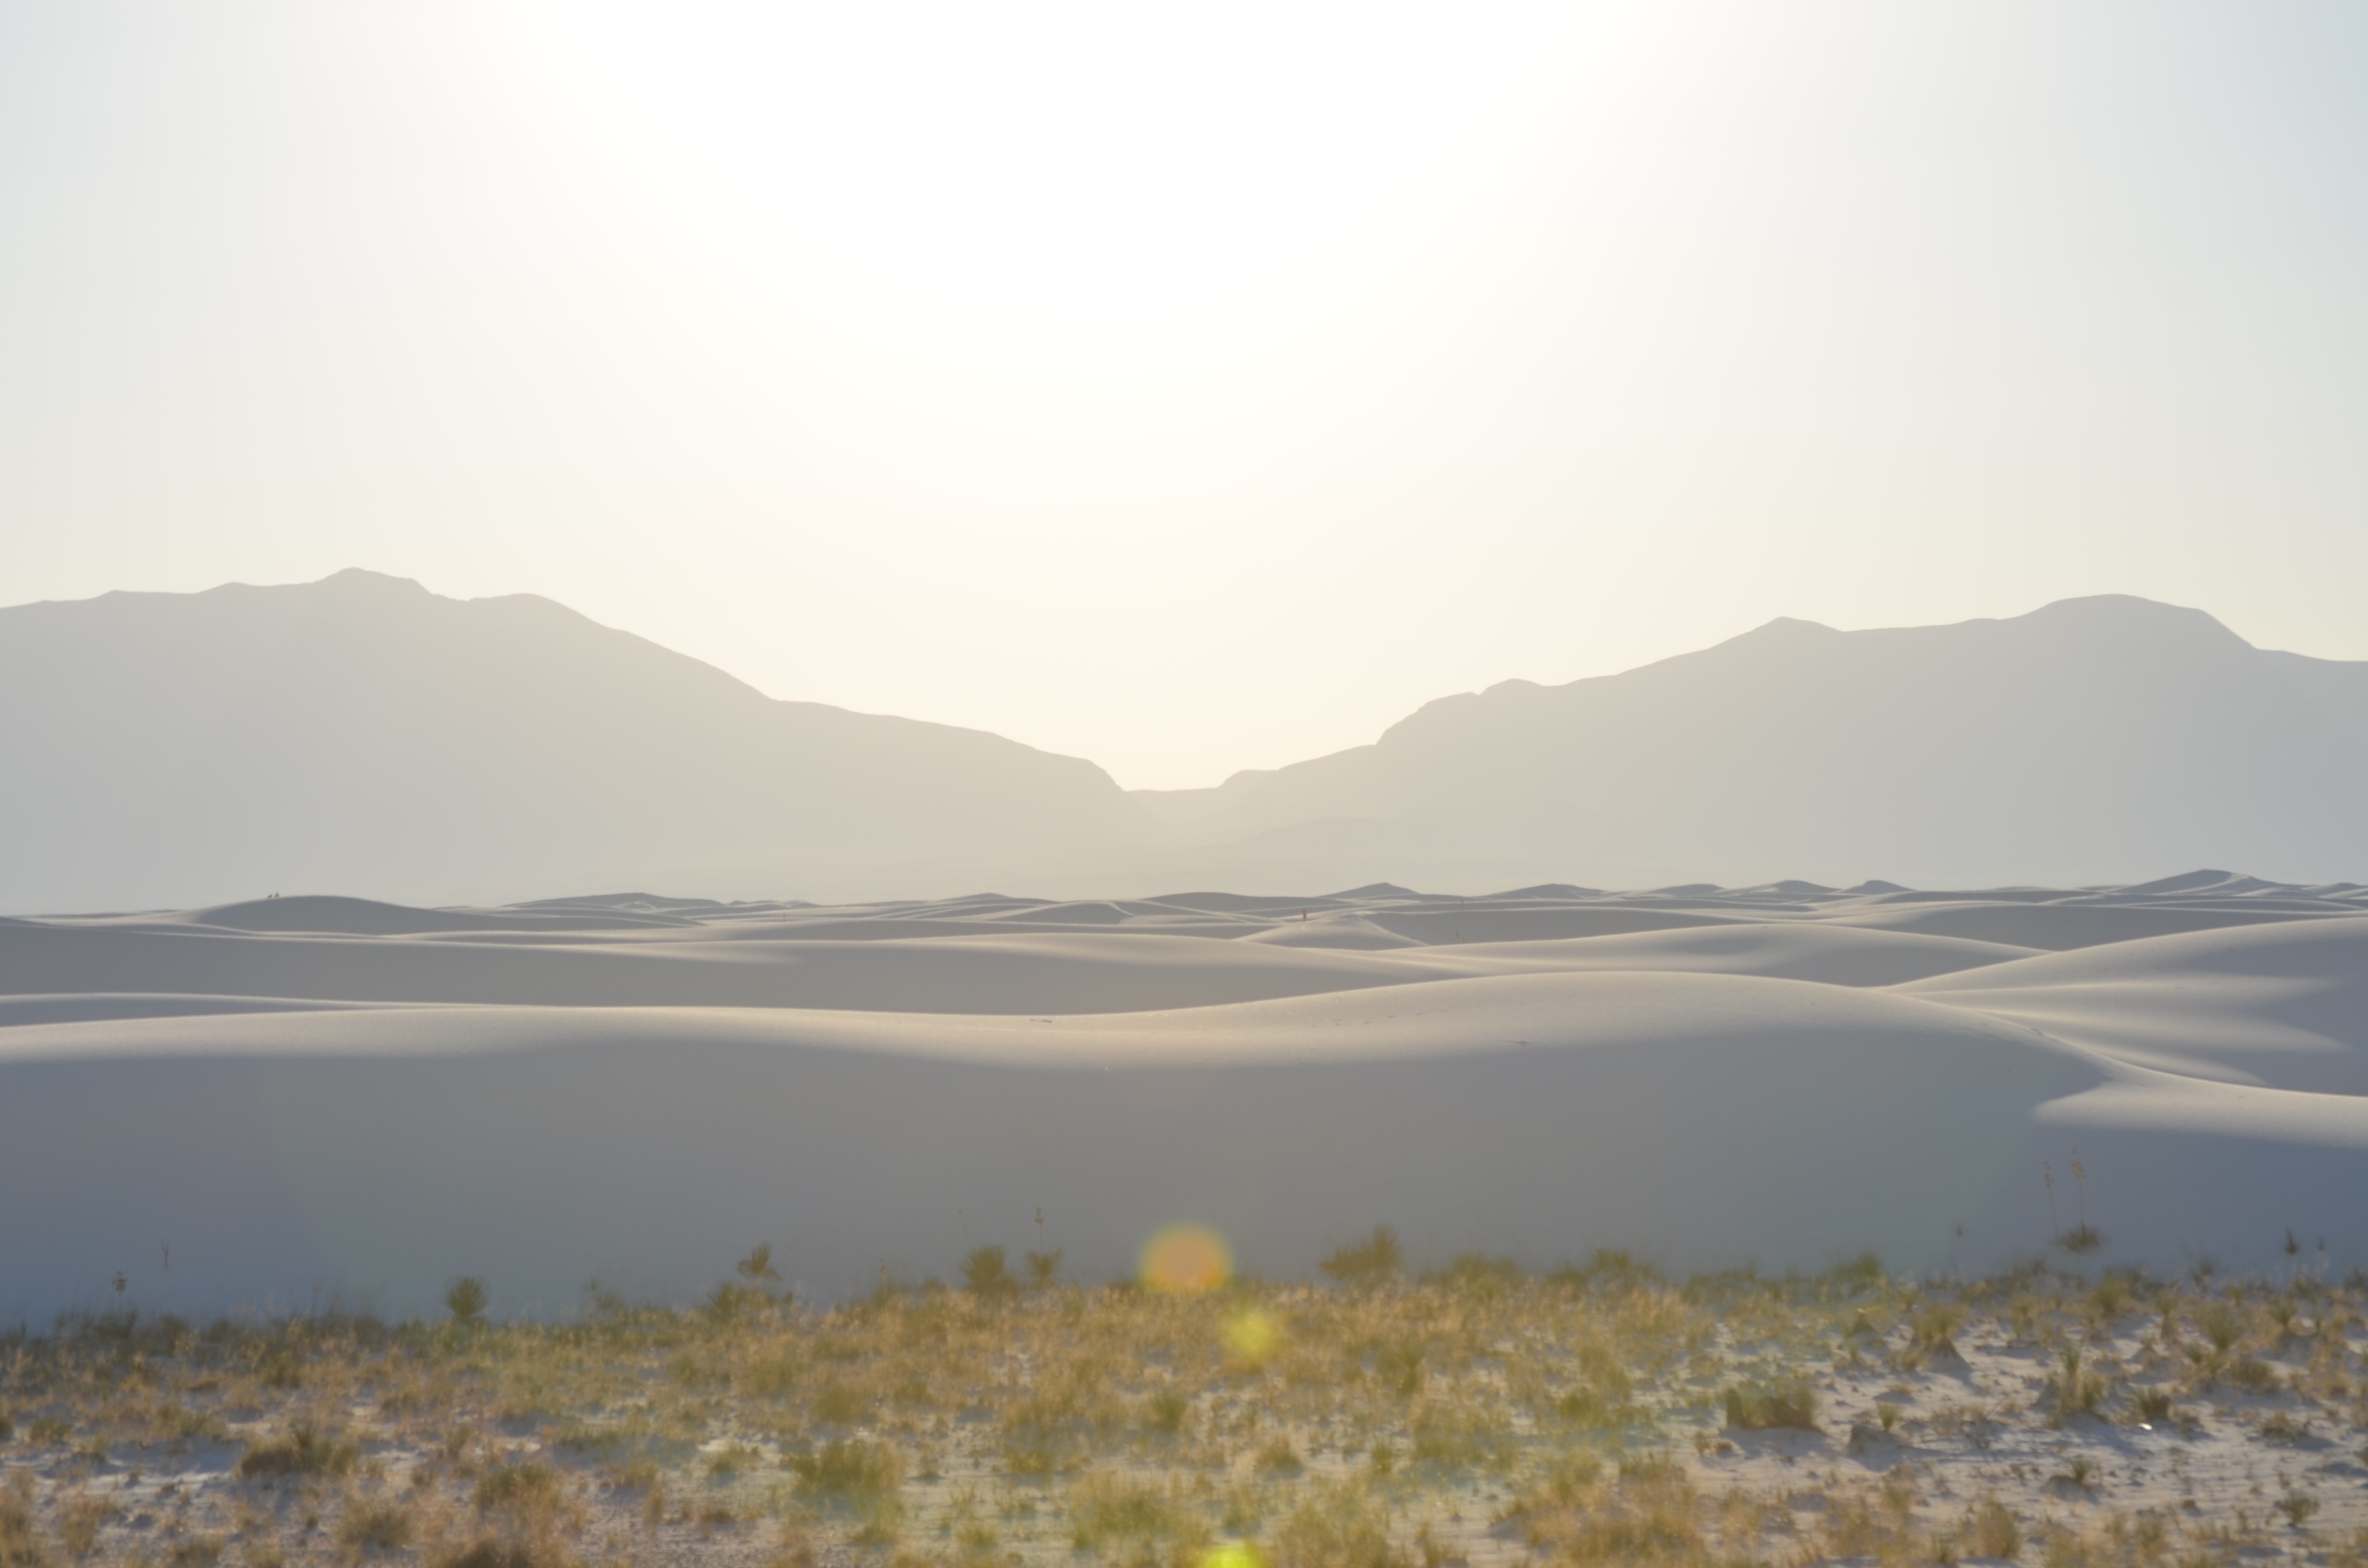
landscape, sea, horizon, wilderness, mountain, mist, morning, hill, desert, lake, dawn, valley, plain, grassland, plateau, fell, habitat, loch, steppe, landform, natural environment, geographical feature, atmospheric phenomenon, aeolian landform